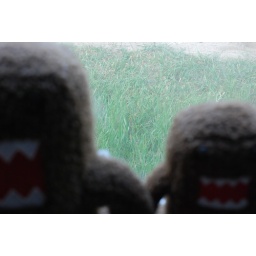
They were chomping in the window... something about eating grass and puking.... but I wouldn't let them outdoors